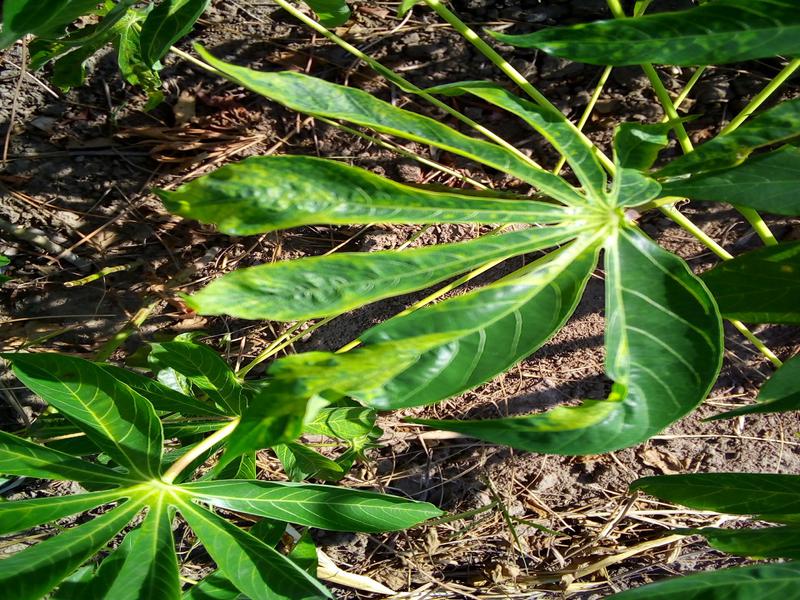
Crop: cassava
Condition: mosaic_disease